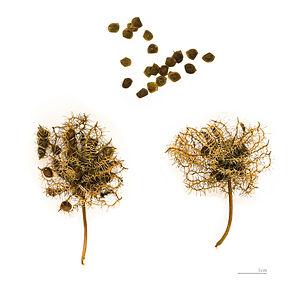
Le mimosa pudique est une plante rampante de 10 à 40 cm de haut, appartenant à la famille des Fabaceae, originaire d'Amérique tropicale et largement naturalisée à travers le monde.